Seda Eğridere

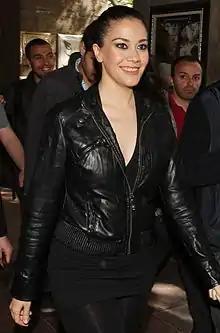
Eğridere on the set of "Alina, the Turkish Assassin", 2012

Seda Eğridere (born March 16, 1982) is a Turkish actress and film director. Eğridere acted in "Alina, the Turkish Assassin". In an interview with Hurriyet, Bobby Roth said "I accepted the project and agreed to shoot in Turkey only because I trusted Seda." In 2014, Eğridere made her directorial debut with the wartime drama "Seasons of War", a story about a multi-ethnic couple during the Siege of Sarajevo.